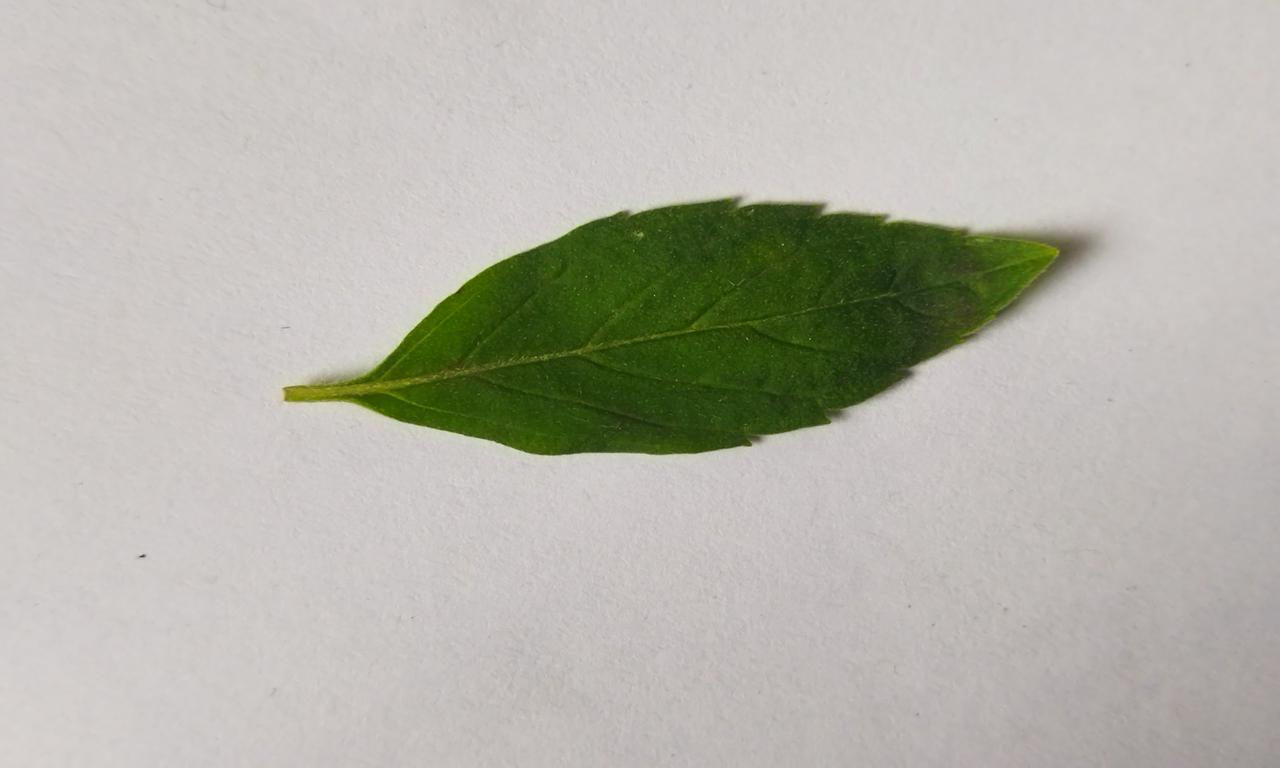
Label: Fresh